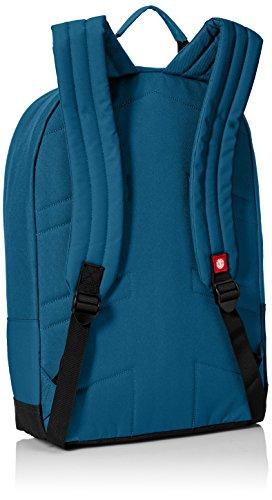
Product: Element Unisex Beyond School Backpack
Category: Clothing, Shoes & Jewelry | Men | Surf, Skate & Street | Backpacks
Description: Padded laptop compartment.
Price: $35.00